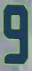
Number: 9